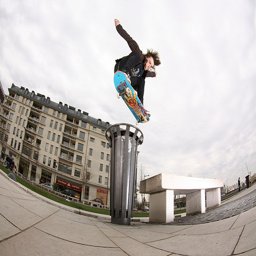
A man flying through the air while riding a skateboard.
A person jumping in the air on a  skateboard
A man skateboarding in a park near an apartment.
A skateboard rider taking a high jump in a parking lot.
A guy zooming in the air on his skateboard off of a city bench.